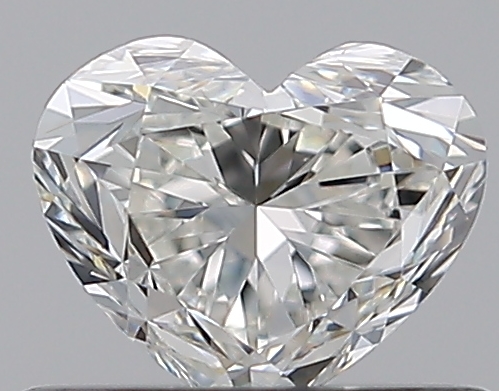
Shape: heart
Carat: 0.51
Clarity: VVS2
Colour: I
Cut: VG
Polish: EX
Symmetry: VG
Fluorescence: N
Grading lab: GIA
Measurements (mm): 4.5 x 5.42 x 3.34